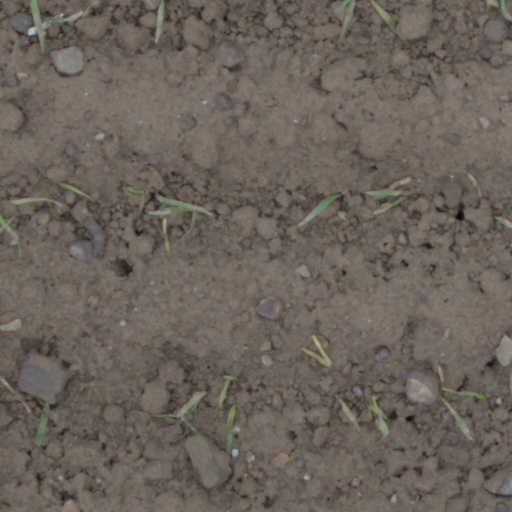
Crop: wheat